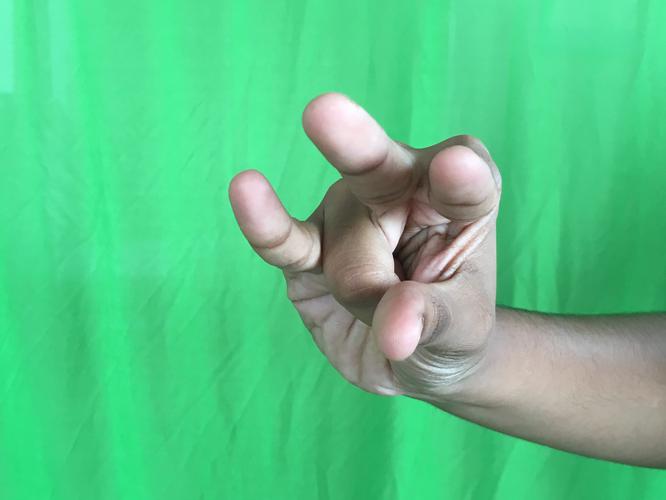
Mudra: Kangulam
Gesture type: single_hand